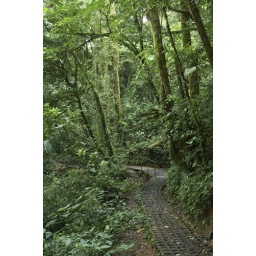
Moss on the side of a tree in the cloud forest in Monteverde cloud forest reserve, Costa Rica